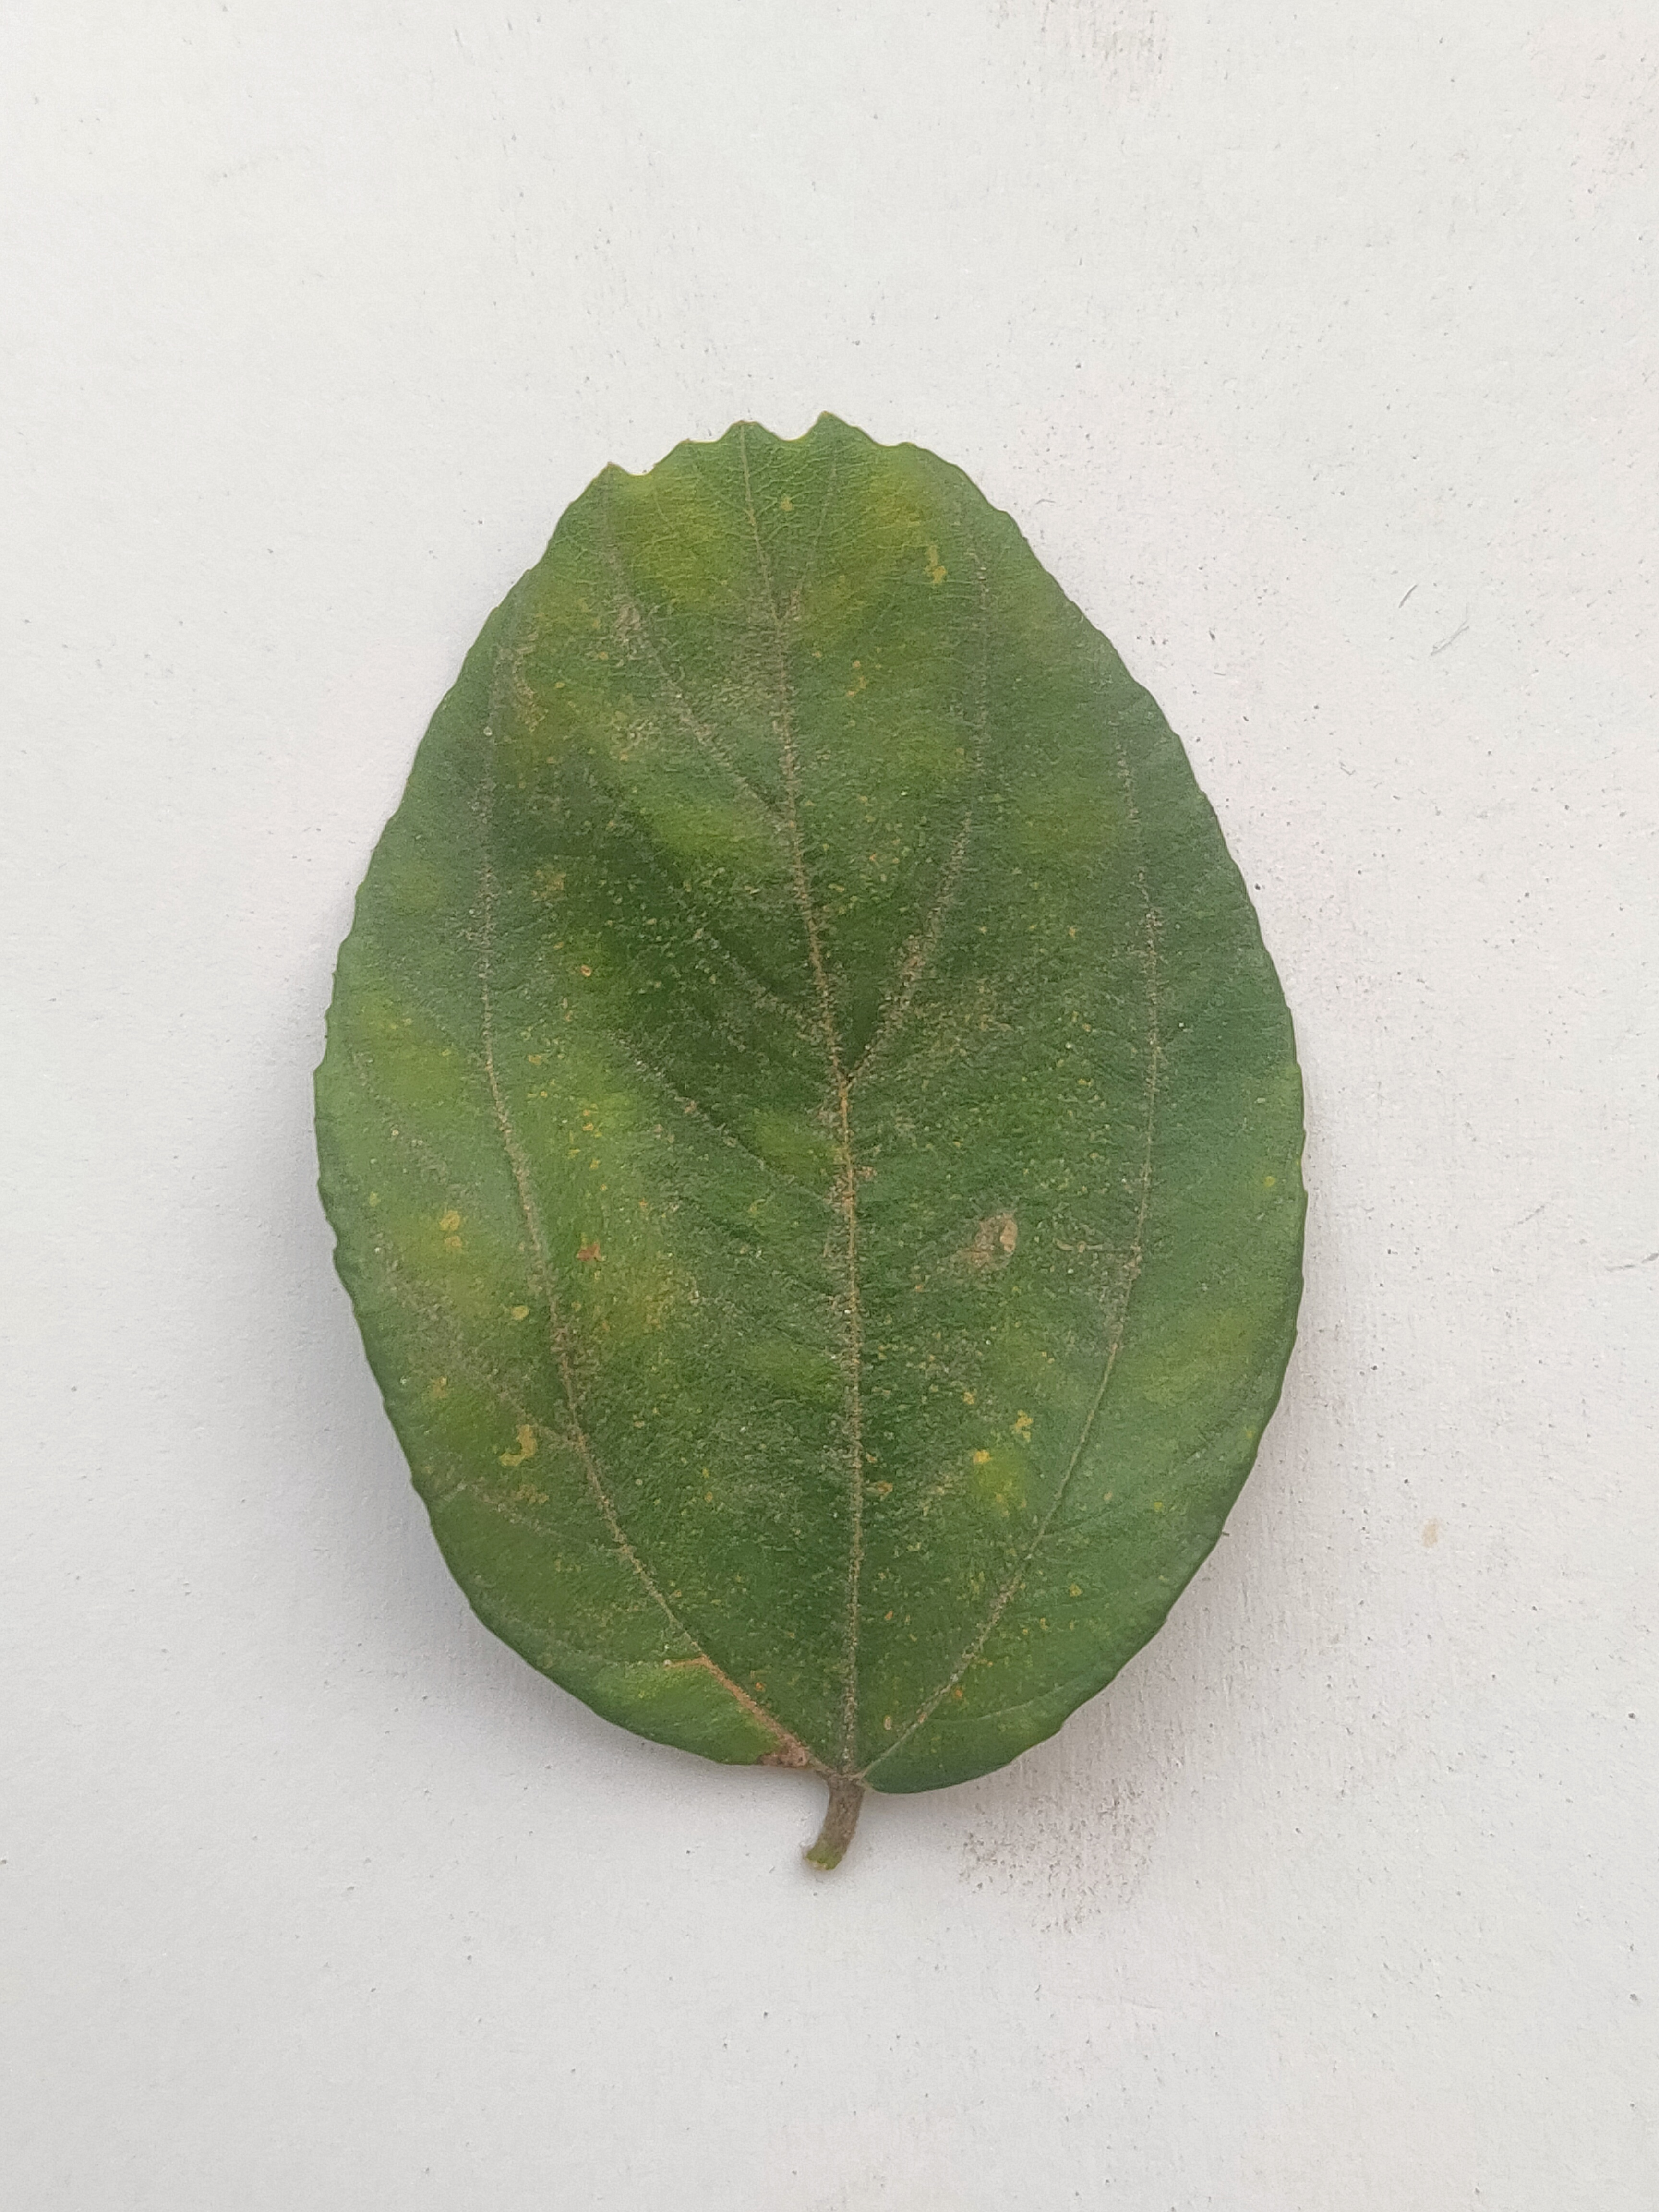
Leaf variety: Plum